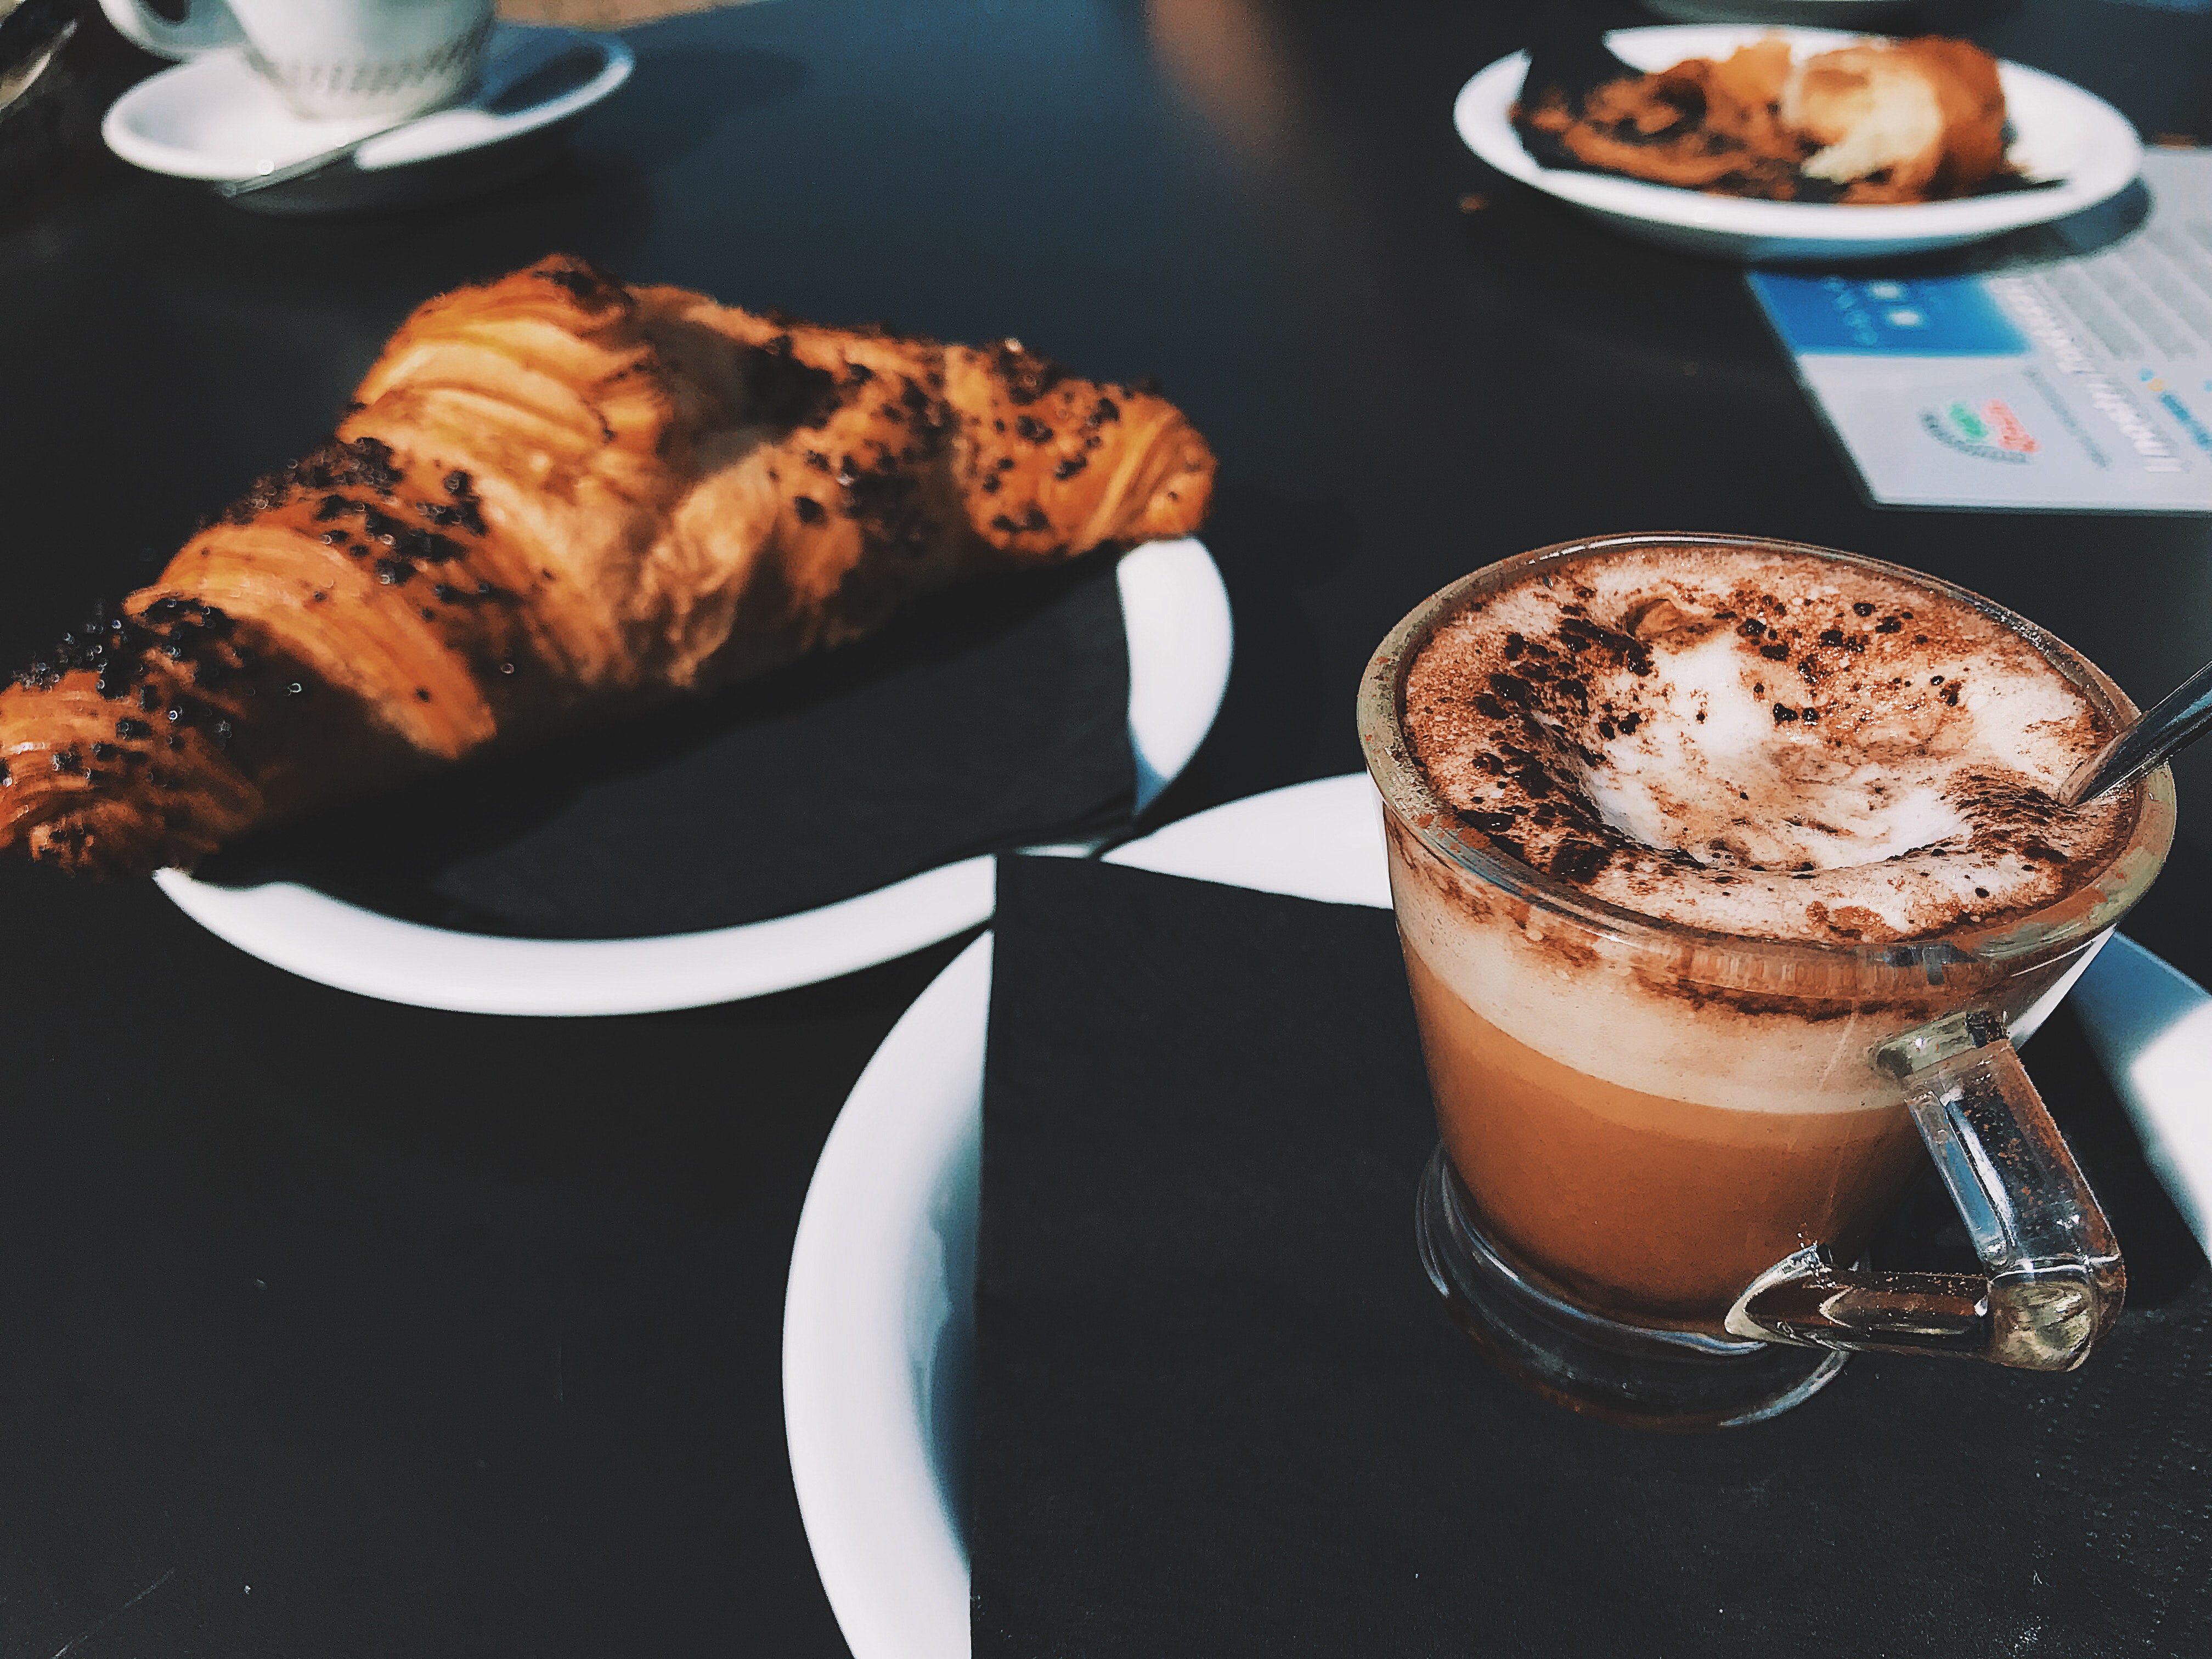
food, cuisine, drink, dessert, dish, mocaccino, frapp coffee, ingredient, coffee, milkshake, affogato, hot chocolate, non alcoholic beverage, cappuccino, frozen dessert, whipped cream, cream, brunch, chocolate, ice cream, mousse